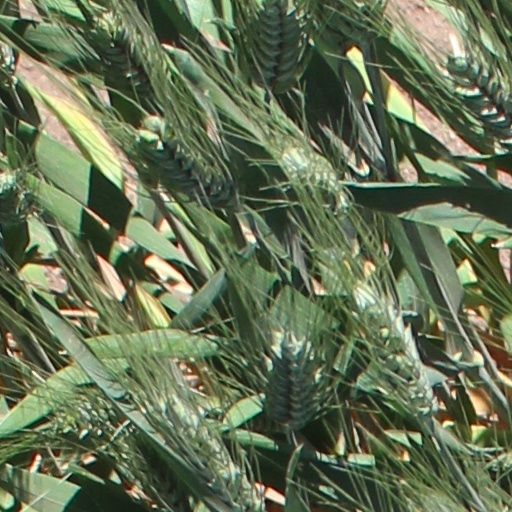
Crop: wheat